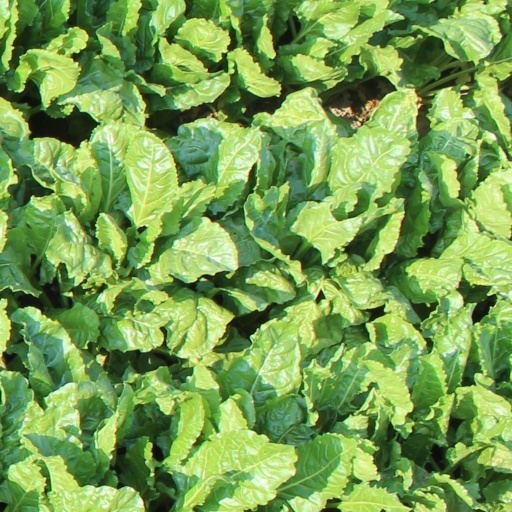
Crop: sugar beet